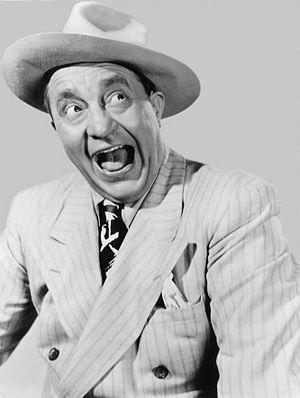
Chic Johnson, nom de scène d'Harold Ogden Johnson, est un acteur américain né le 5 mars 1891 à Chicago et mort le 25 février 1962 à Las Vegas.
Olsen and Johnson est un duo d'acteurs américains composé de Ole Olsen et Chic Johnson.